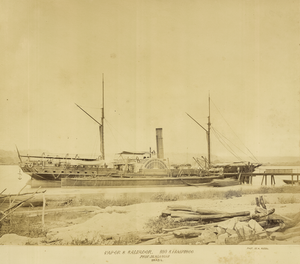
La collection Thereza Christina Maria se compose de 21 742 photographies réunies par l'Empereur Pedro II sa vie durant